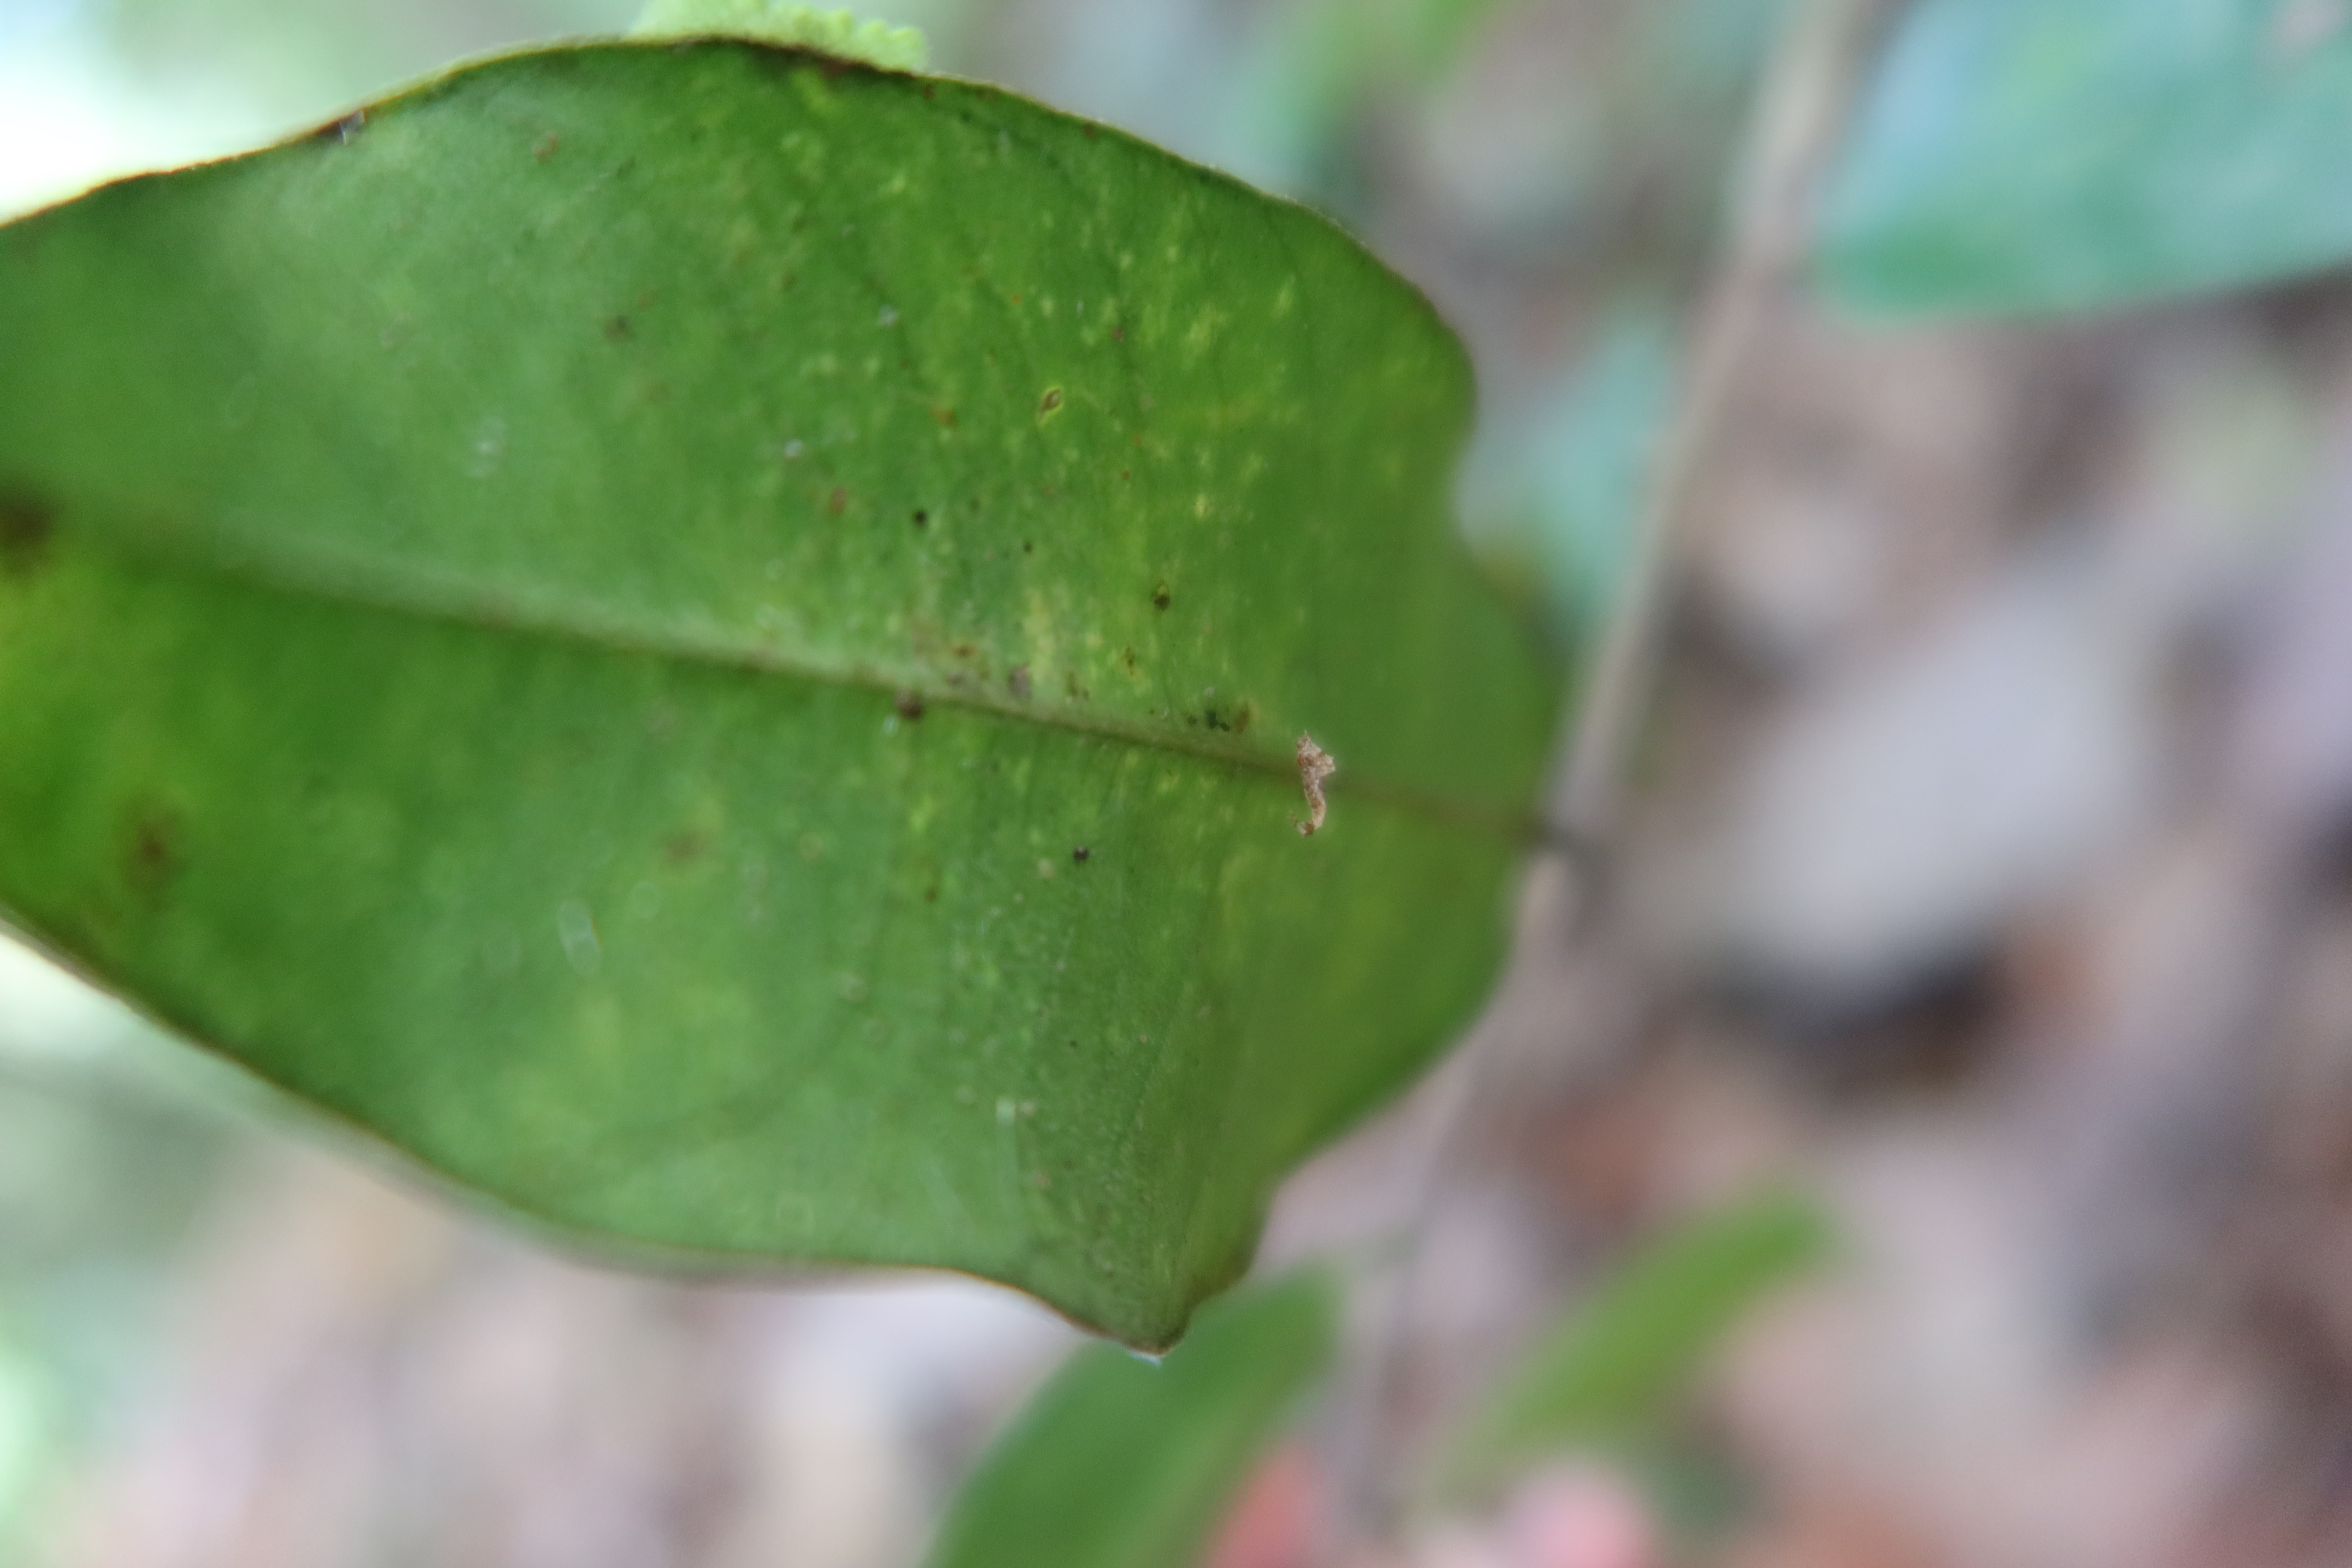
Label: Downy mildew